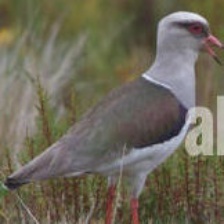
Species: ANDEAN LAPWING
Scientific name: VANELLUS RESPLENDENS